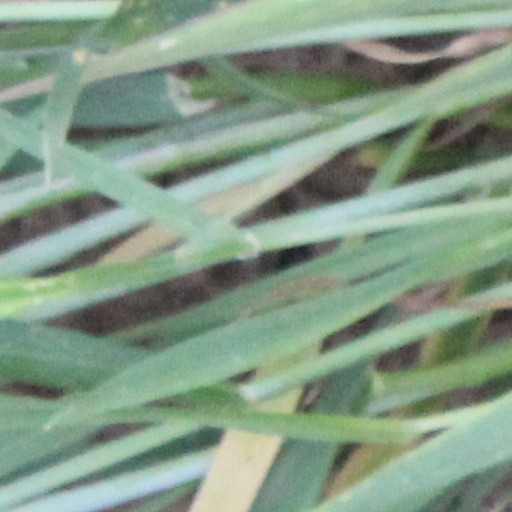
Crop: wheat